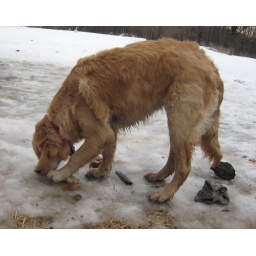
Chloe was a dirty piggy girl after playing in the melting snow.